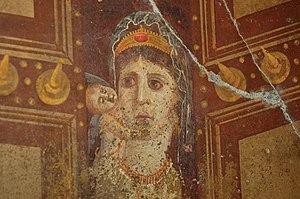
Cléopâtre VII Philopator, « Qui aime son père », puis Théa Néôtera Philopatris, « Déesse nouvelle qui aime sa patrie », est une reine d'Égypte antique de la dynastie lagide née vers -69 et morte le 12 août 30 av. J.-C.